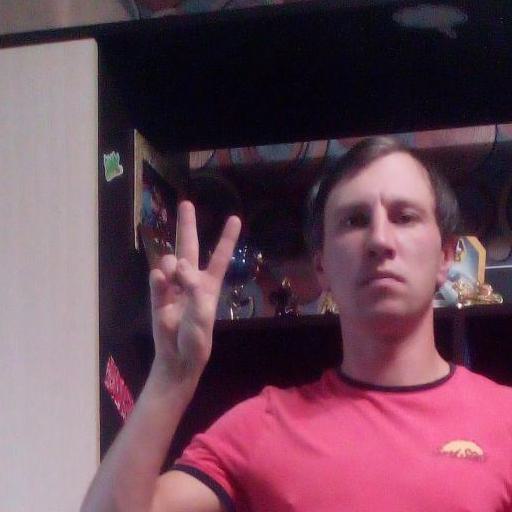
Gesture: peace